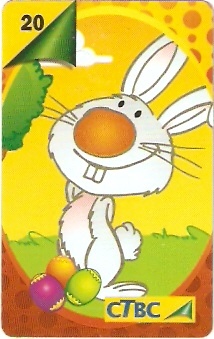
CTBC-T-1481 - Páscoa - 3/3
Data: 04/2006 Tiragem: 125.000 Cartão Telefônico da CTBC
Brand: CTBC Telecom
Category: Electronics > Communications > Telephony > Telephone Accessories > Phone Cards